Renegade (video game)

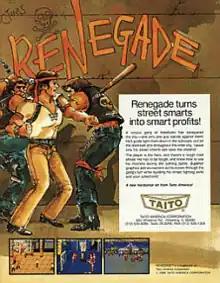
Arcade flyer

, released as Renegade in the West, is a 1986 beat 'em up video game developed by Technōs Japan and published by Taito for arcades. In the original Japanese version "Nekketsu Kōha Kunio-kun", the game revolves around a high-school delinquent named Kunio-kun (or just Kunio) who must stand up against a series of rival gangs frequently targeting his classmate Hiroshi. In the Western version "Renegade", the player controls a street brawler who must face four different gangs in order to rescue his girlfriend being held captive by a mob boss.